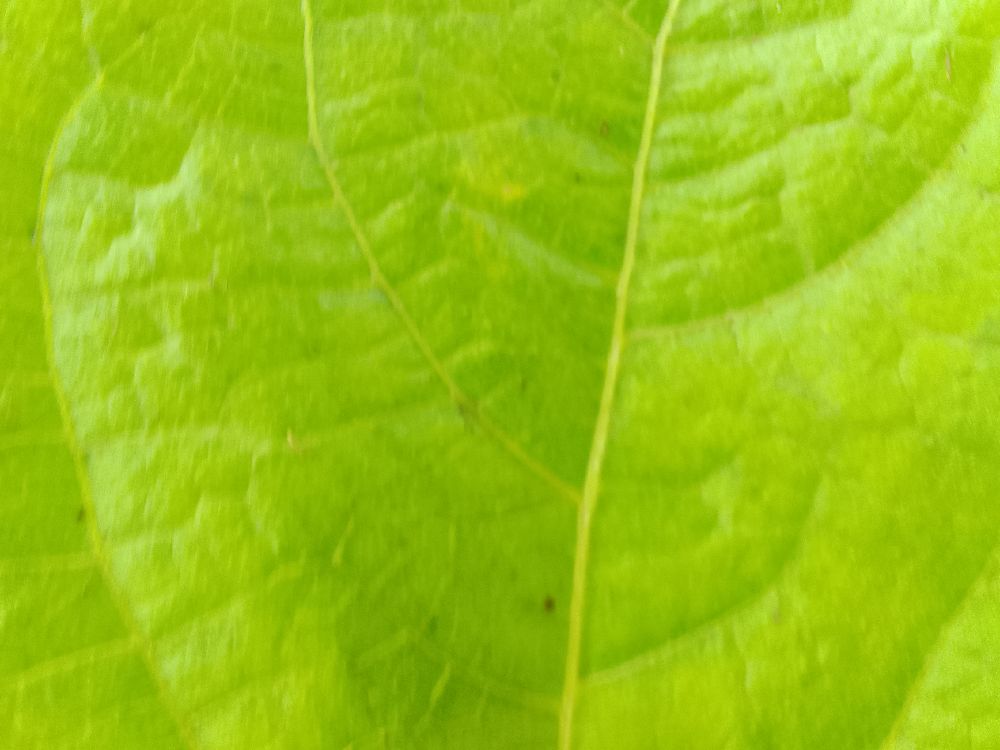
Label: healthy